Norfolk Country Club

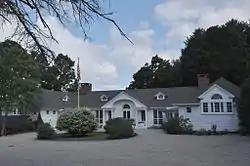

The Norfolk Country Club is a private country club at 50 Golf Drive in Norfolk, Connecticut. Founded in the 1910s, it features a nine-hole golf course designed by A.W. Tillinghast, and a clubhouse designed by Alfredo S.G. Taylor that is listed on the National Register of Historic Places. Activities at the club include dining and social events, golf, and tennis.